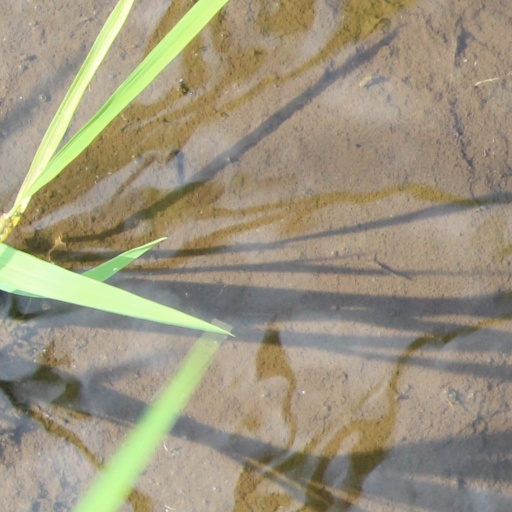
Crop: rice